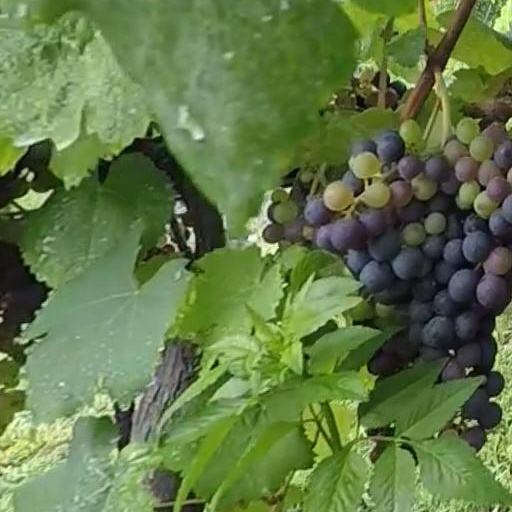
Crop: grape